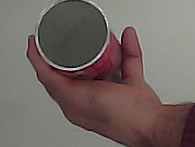
Product: pringles_original